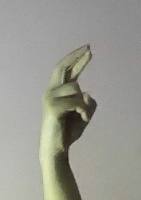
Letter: zay